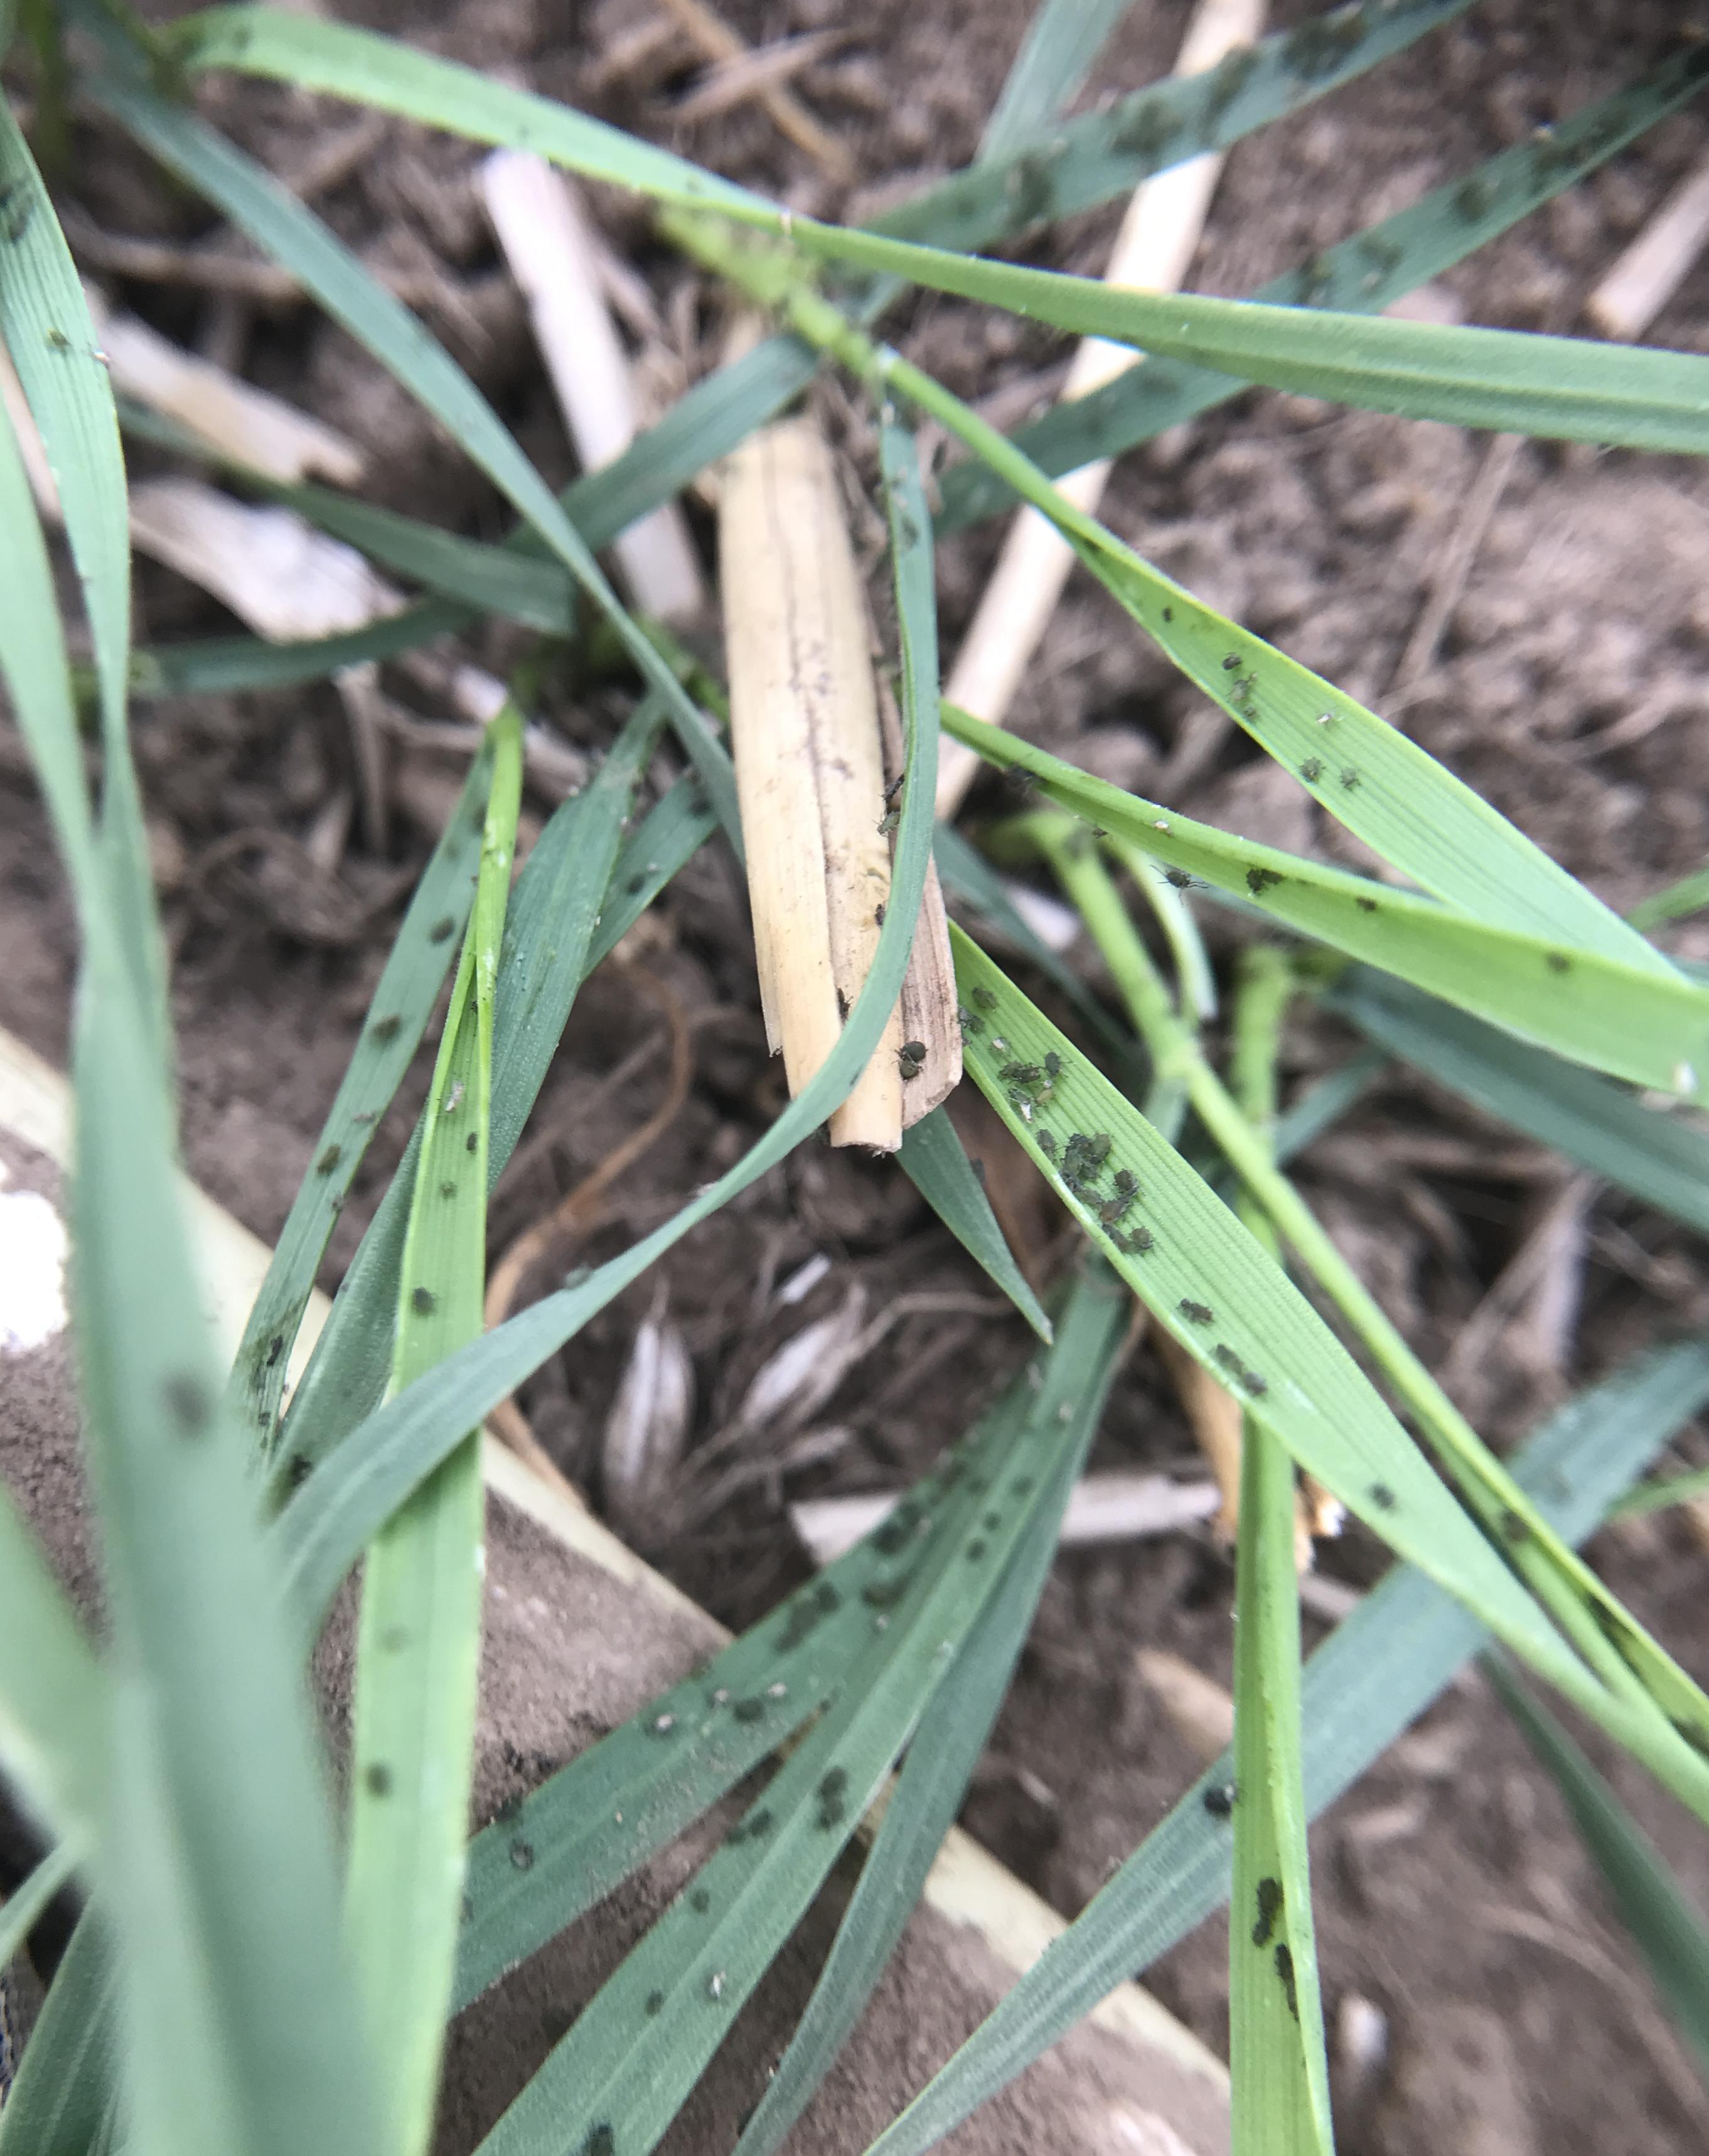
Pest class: bird_cherry_oat_aphid